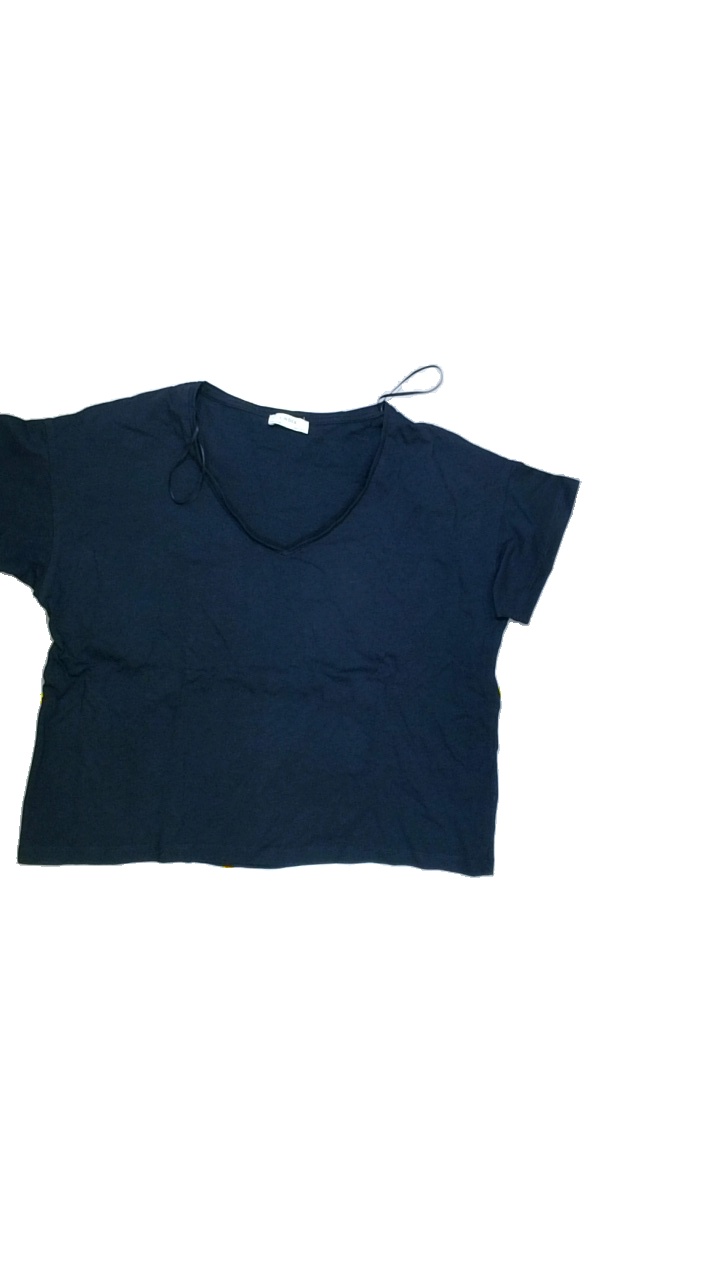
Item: T-shirt (Ladies)
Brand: Lindex
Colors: Blue
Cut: Regular, V-collar
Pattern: Plain
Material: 100%cotton
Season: All
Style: No trend
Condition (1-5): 4
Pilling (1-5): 5
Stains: No
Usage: Reuse
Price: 50-100